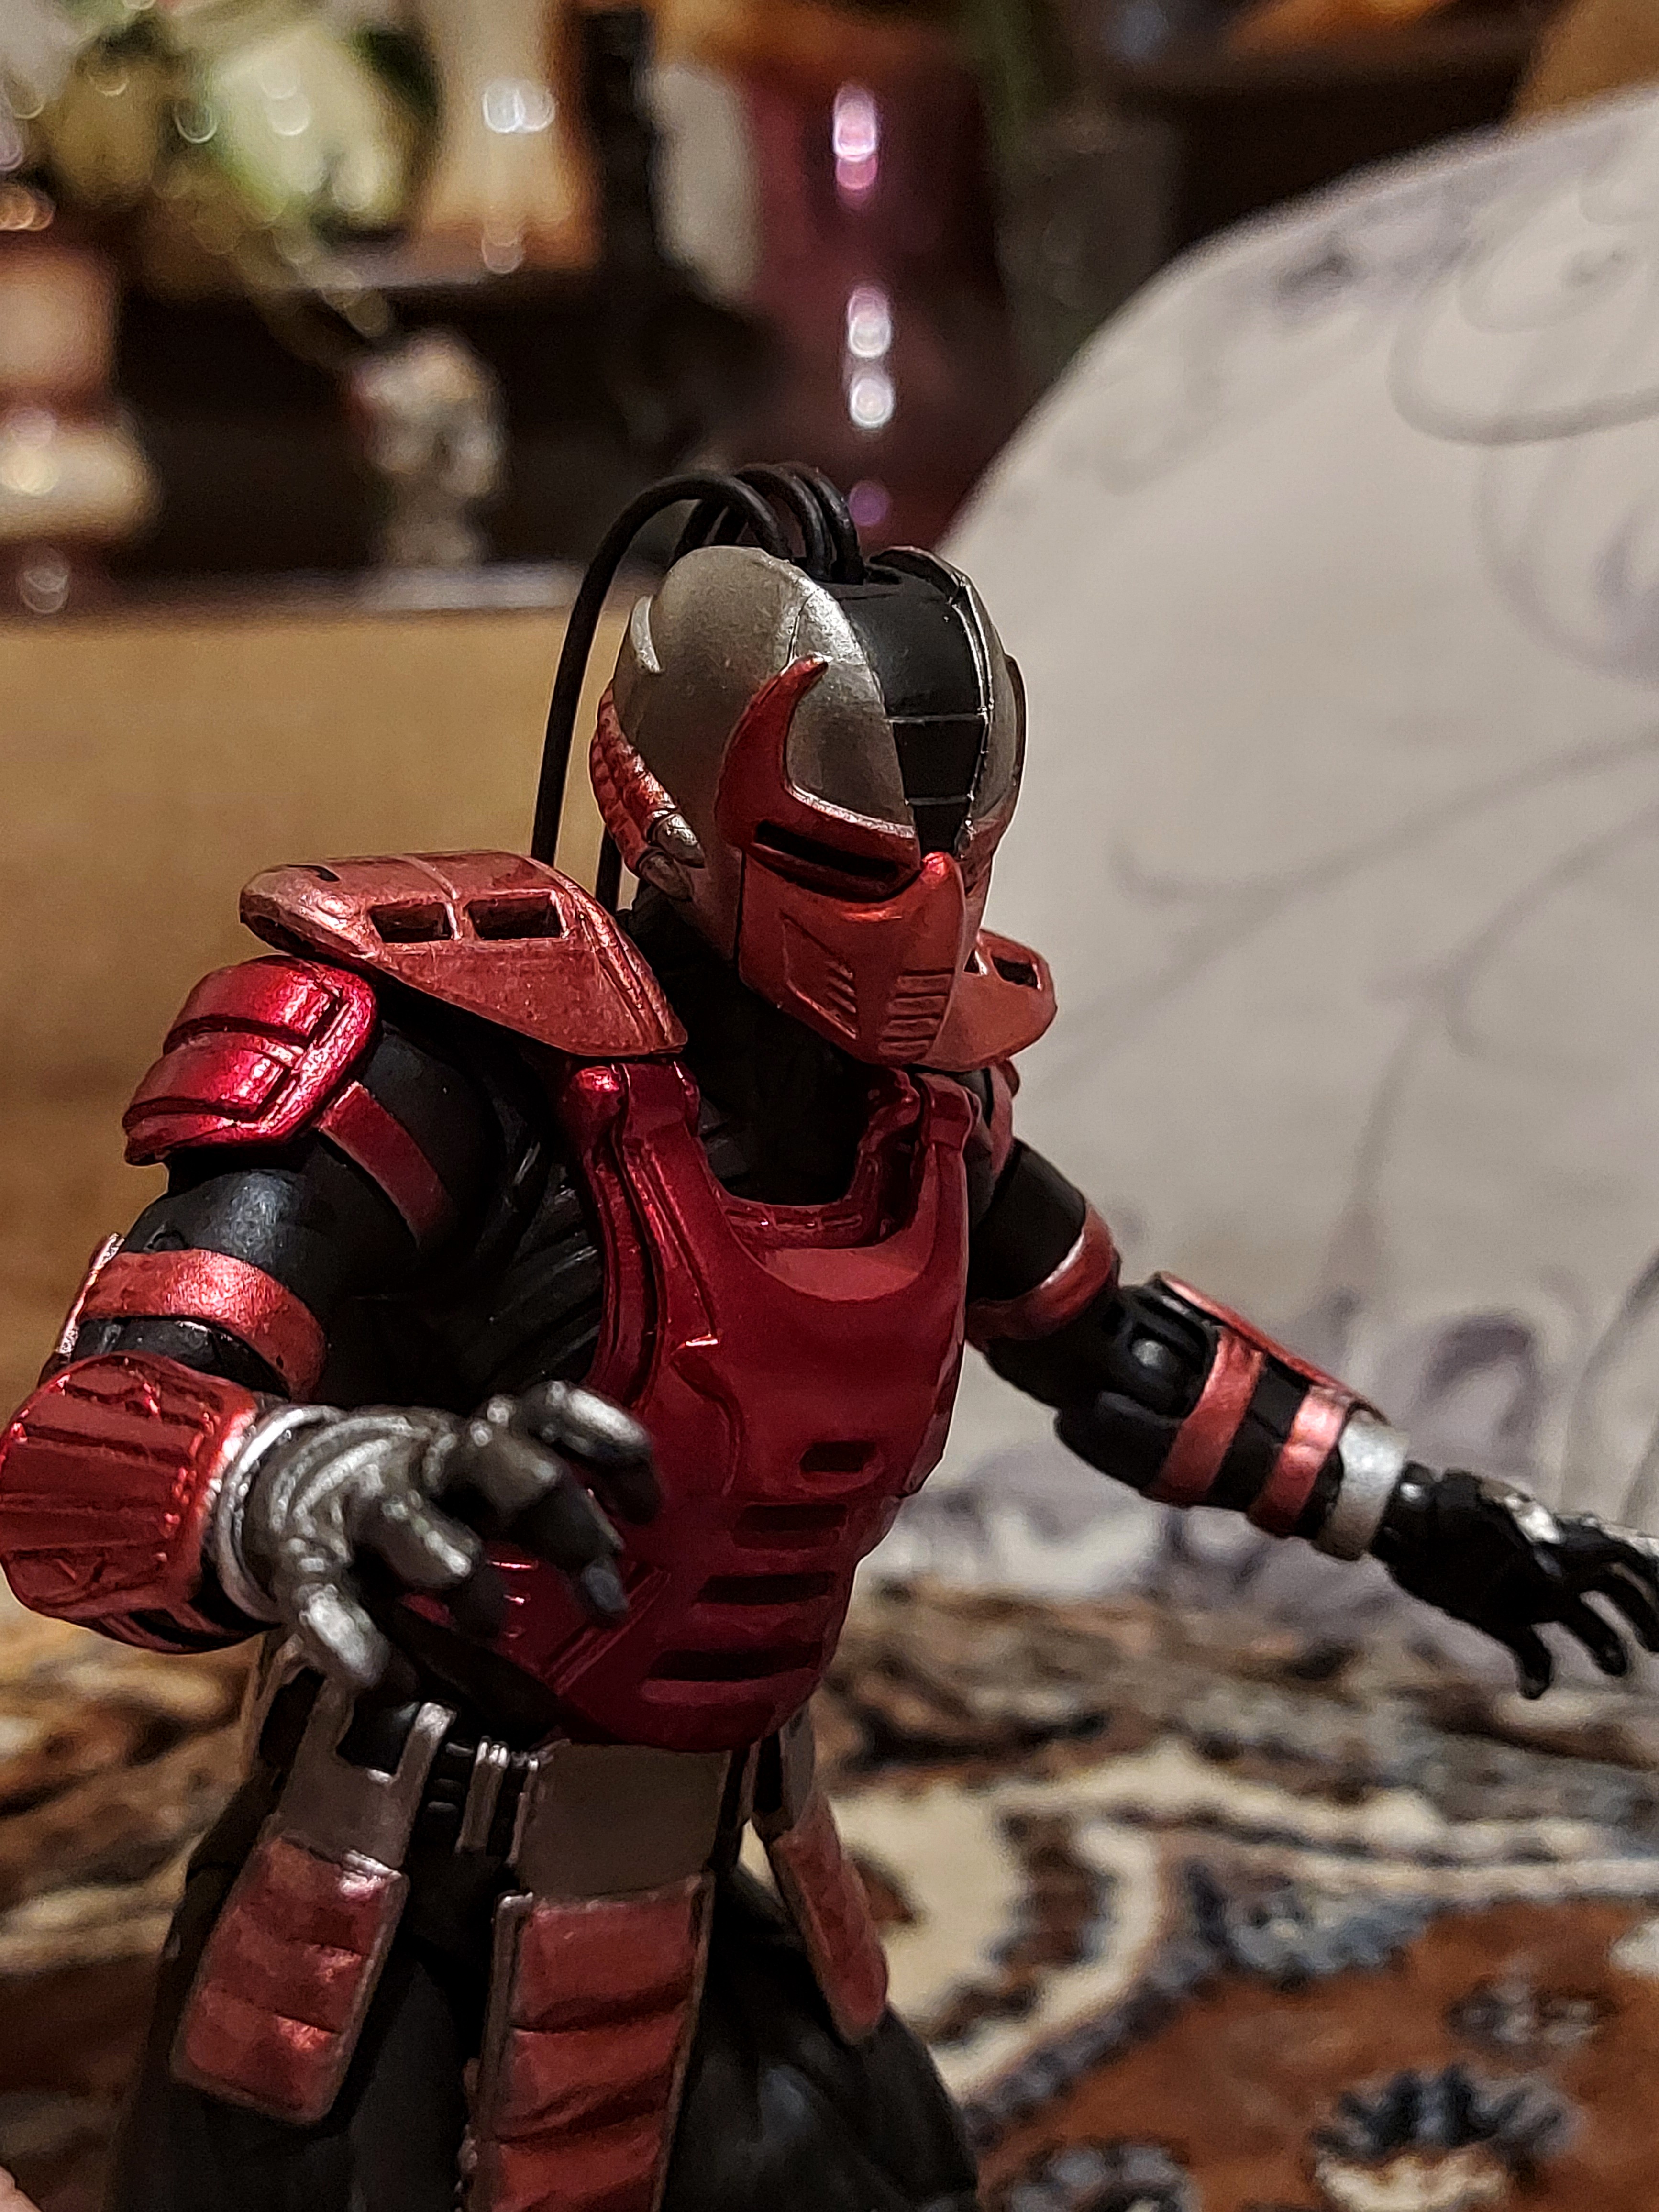
Shokan, storm, collectibles, warrior, fighter, action, figure, toy, sports gear, helmet, personal protective equipment, knight, armour, action figure, fictional character, event, carmine, machine, recreation, mask, figurine, cg artwork, pattern, action film, fiction, costume, supervillain, avengers, hero, metal, competition event, animation, glove, superhero, games